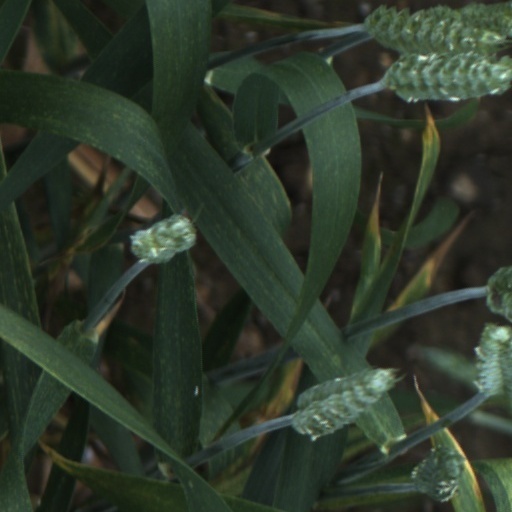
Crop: wheat